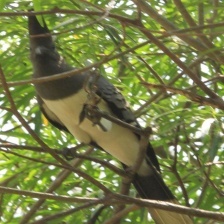
Species: GO AWAY BIRD
Scientific name: CORYTHAIXOIDES CONCOLOR